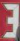
Number: 3